List of Cardiff City F.C. records and statistics

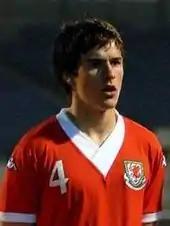
A footballer with dark hair wearing a red jersey

Defender Don Murray holds the record for the longest unbroken spell of appearances for the club, playing in 146 consecutive matches between May 1968 and November 1971.